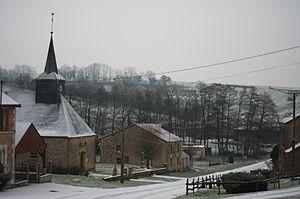
Vue de l'église des Grandes-Armoises.
Les Grandes-Armoises est une commune française située dans le département des Ardennes, en région Grand Est.